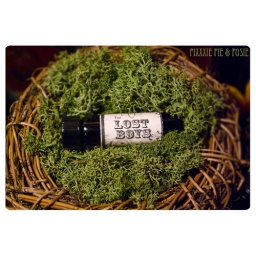
for lost boys - lush perfume oil in chocolate spiced coffee - in 1/2 oz amber glass bottle 001